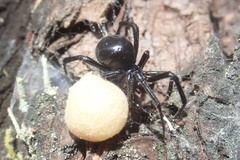
Species: Lactrodectus_hesperus